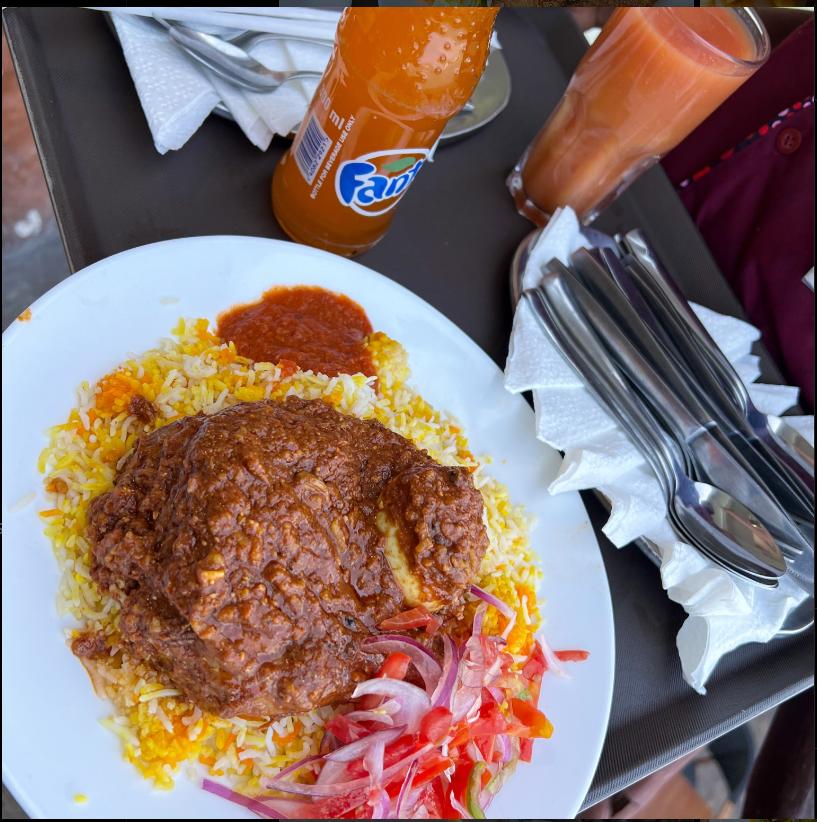
Kuna sahani la rangi nyeupe ,ndani ya sahani hilo kuna chakula aina ya biriani na ju ya biriani kuna rojo la biriani kando kuna kachumbari,kando ya sahani hilo kuna chupa ya soda na vijiko.